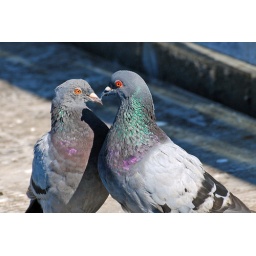
Courtship in Progress. I love these birds as much as a golden eagle.